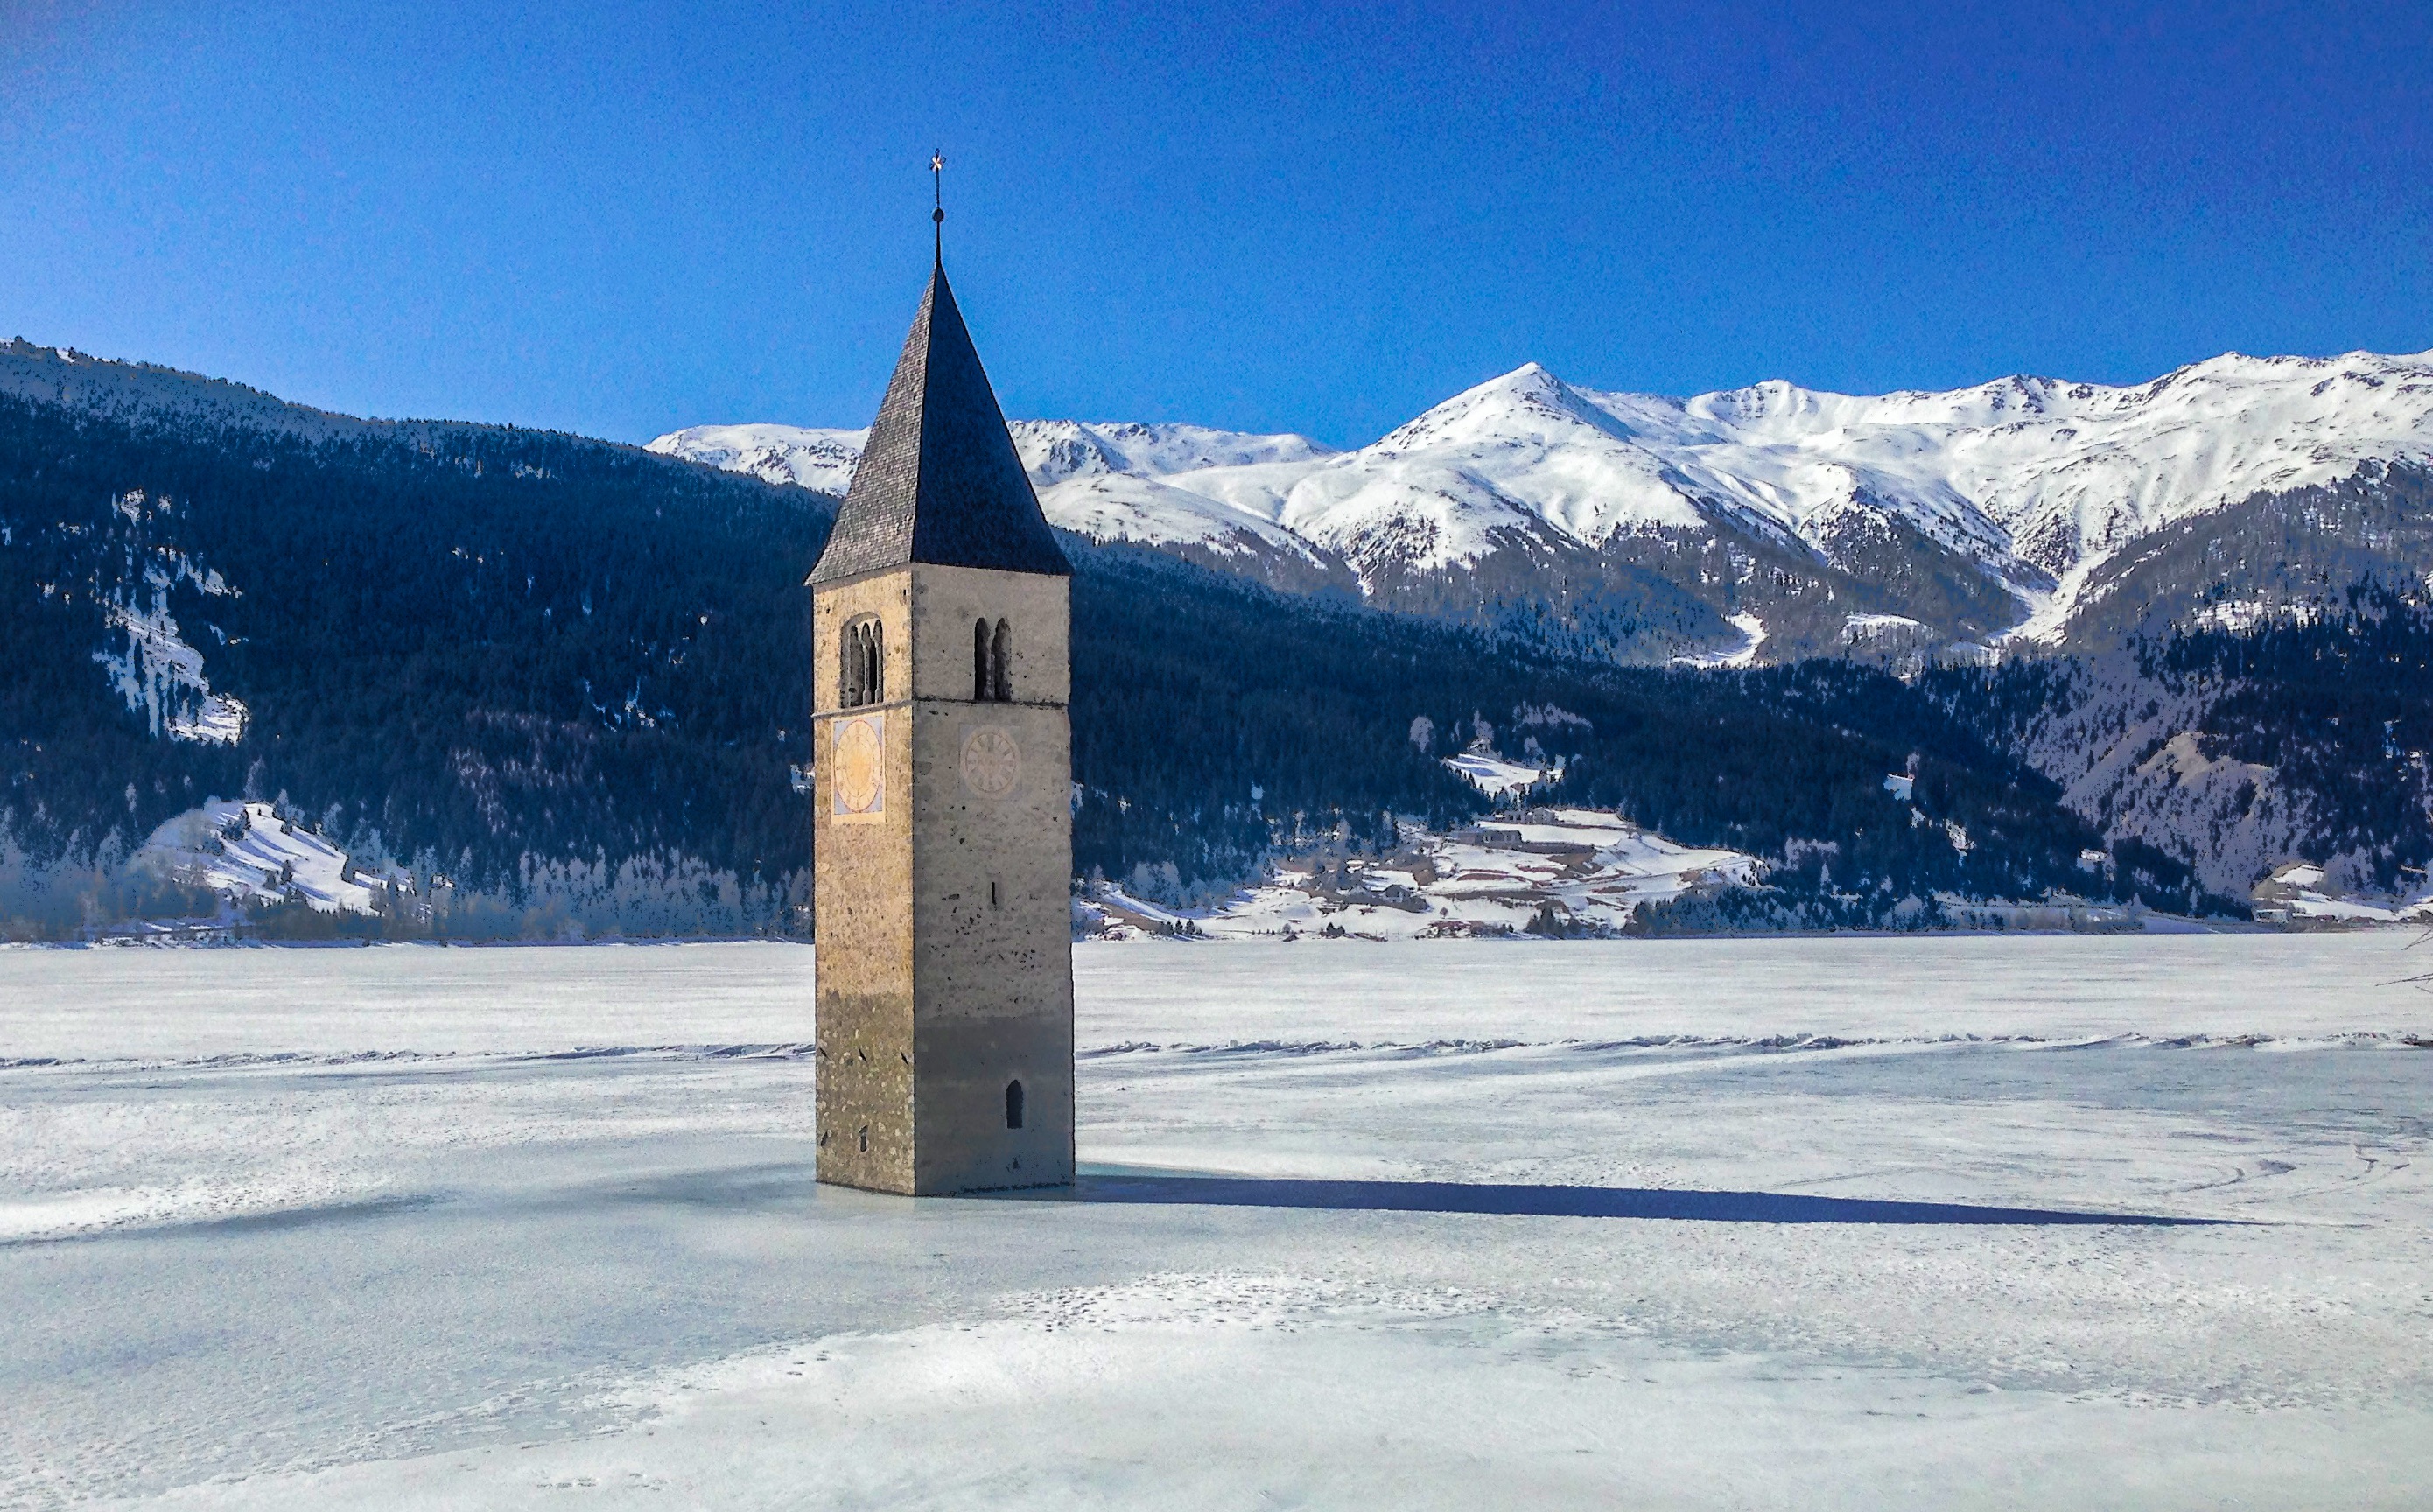
mountain, snow, cold, winter, building, mountain range, ice, weather, italy, arctic, season, winter sport, resort, alps, viewpoint, piste, reschen pass, mountainous landforms